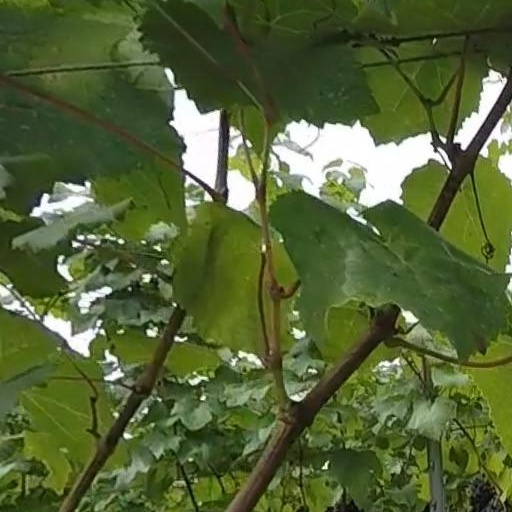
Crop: grape